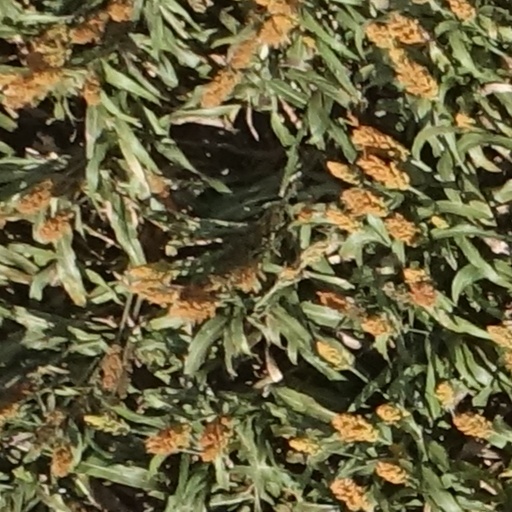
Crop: sorghum